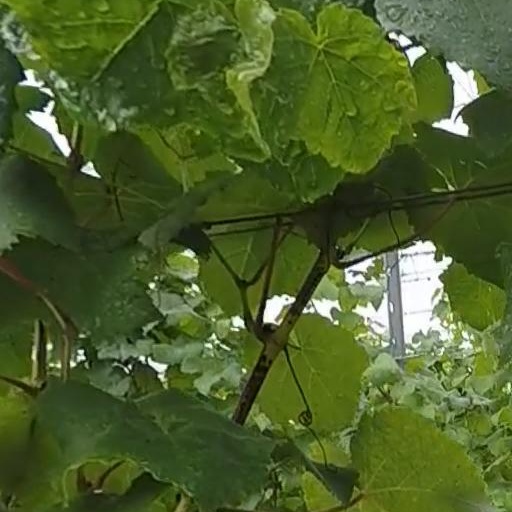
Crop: grape